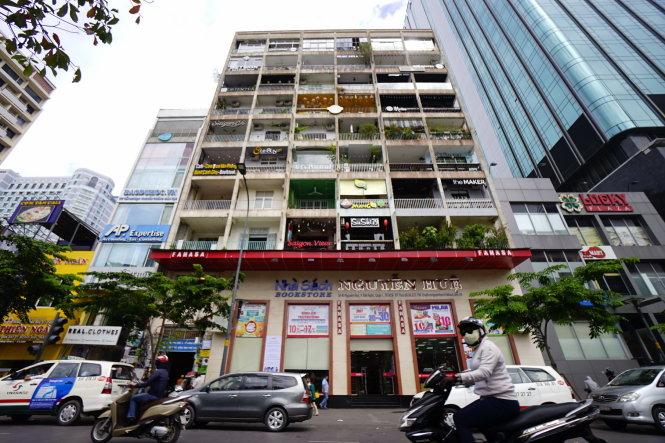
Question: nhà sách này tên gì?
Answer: nhà sách nguyễn huệ